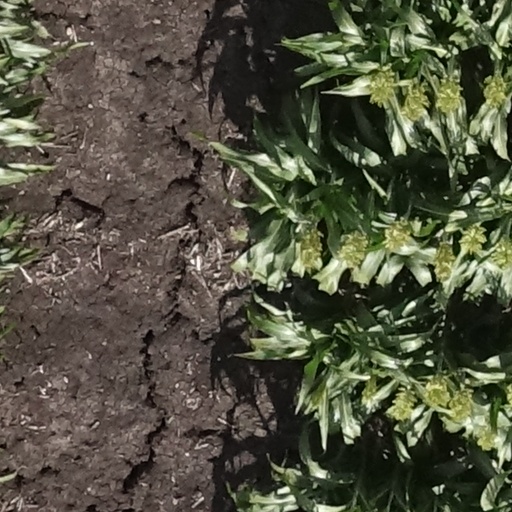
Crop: sorghum